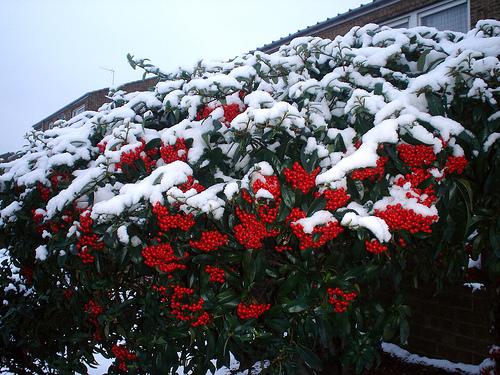
Weather: snow or frosty